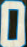
Number: 0